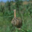
Label: bird